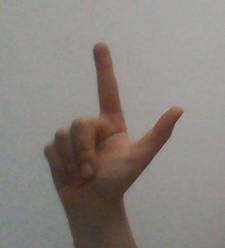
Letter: laam